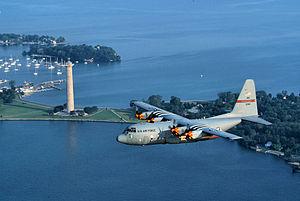
Le Perry's Victory and International Peace Memorial est un monument national commémoratif géré par le National Park Service situé sur l'île South Bass, sur le lac Érié dans le comté d'Ottawa, aux États-Unis.